Ontario Highway 410

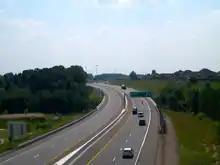
The new 410 extension crossing Etobicoke Creek. Note the placeholders for high-mast lighting on the median.

The extension beyond Bovaird Drive to Hurontario Street was conceived as part of the ultimate plan for Highway 410 when it was under construction in 1982.